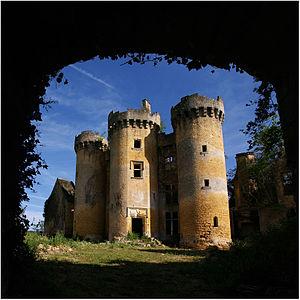
Château de Paluel, Saint-Vincent-le-Paluel
Le Tatoué est un film comique franco-italien réalisé par Denys de La Patellière, sorti en 1968.